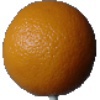
Label: orange